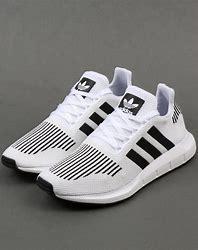
Brand: Adidas
Model: Swift Run